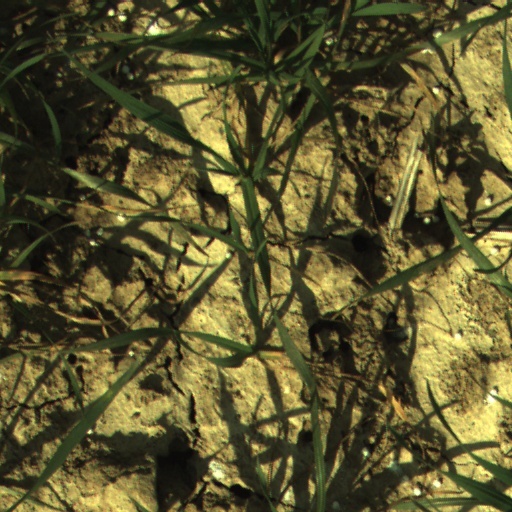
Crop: wheat